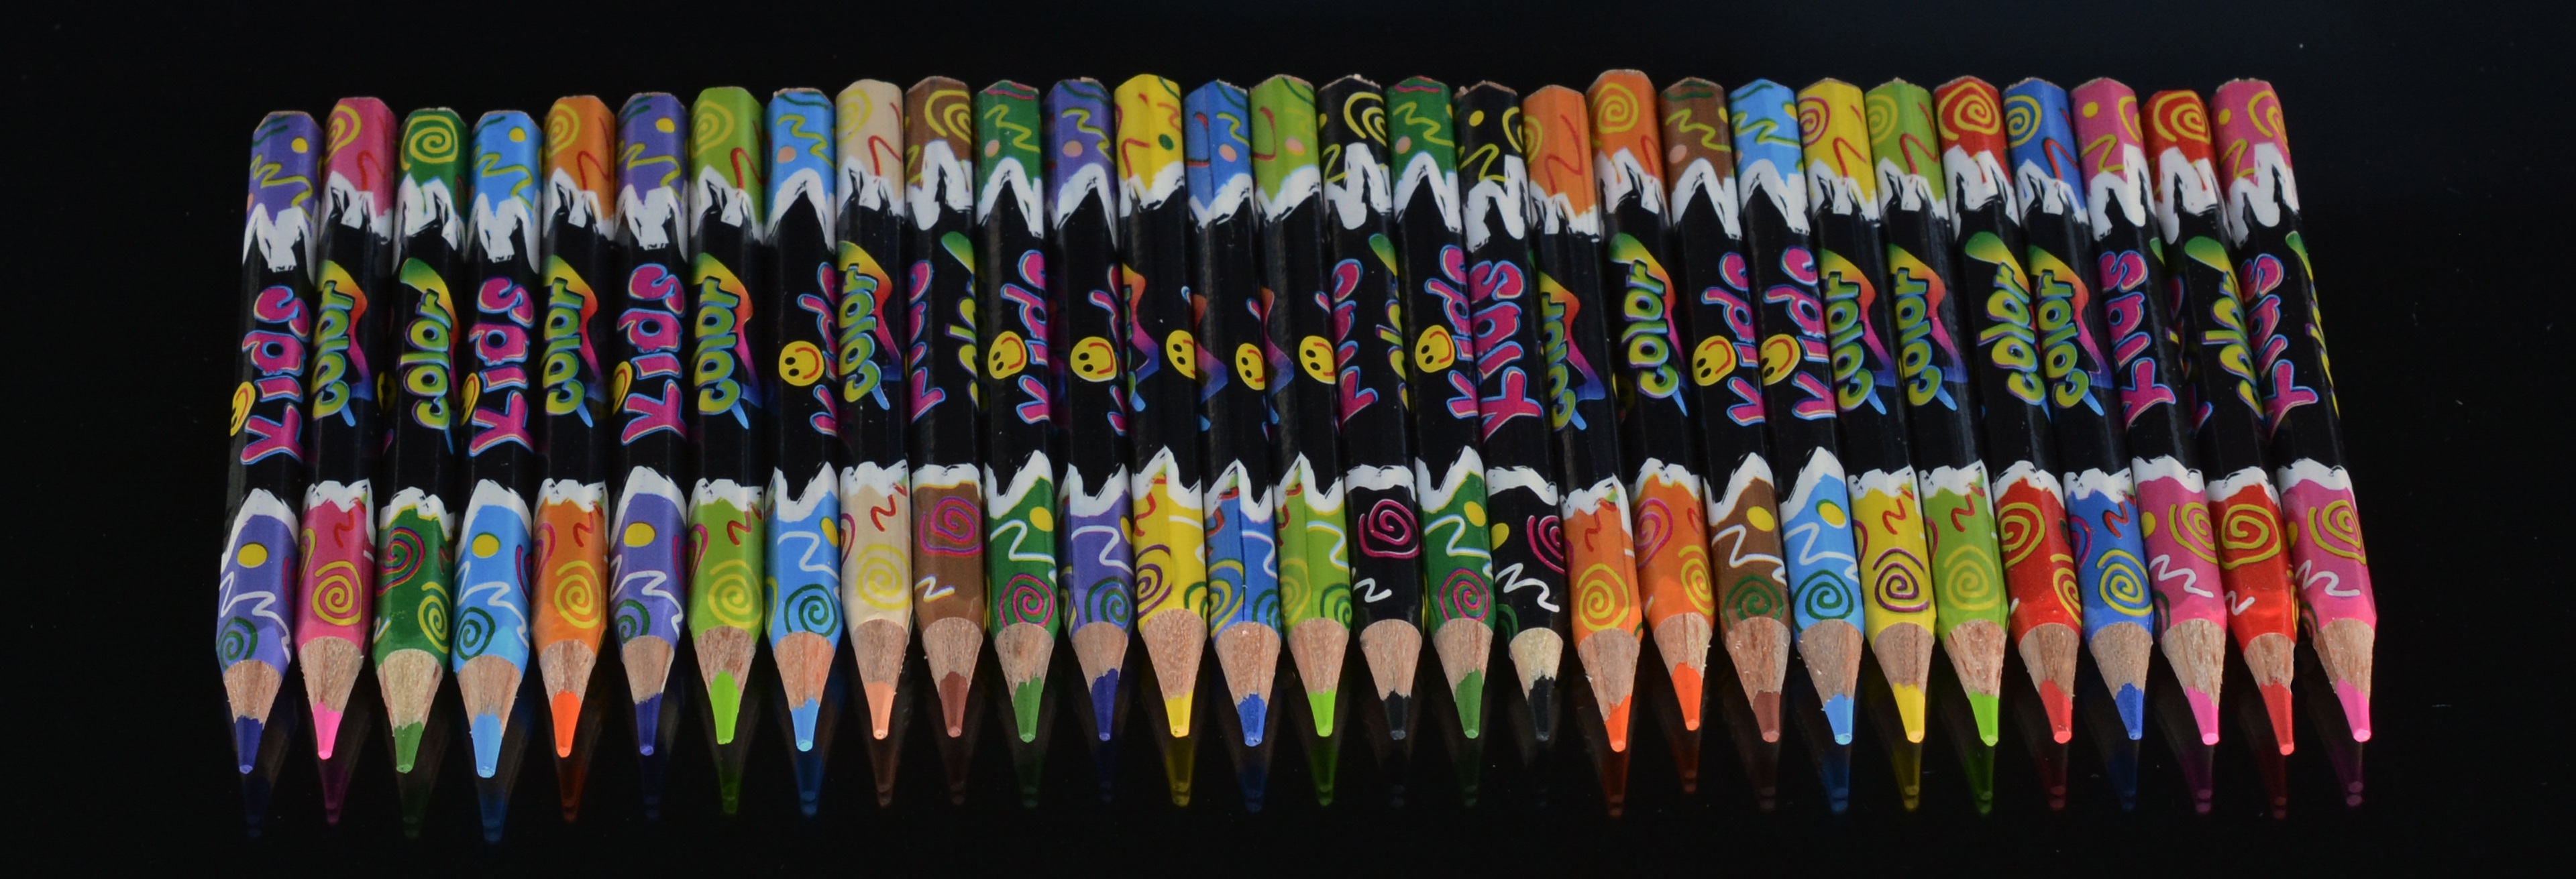
wood, color, banner, paint, colorful, crayon, pens, crayons, draw, pointed, colored pencils, rainbow colors, colour pencils, header